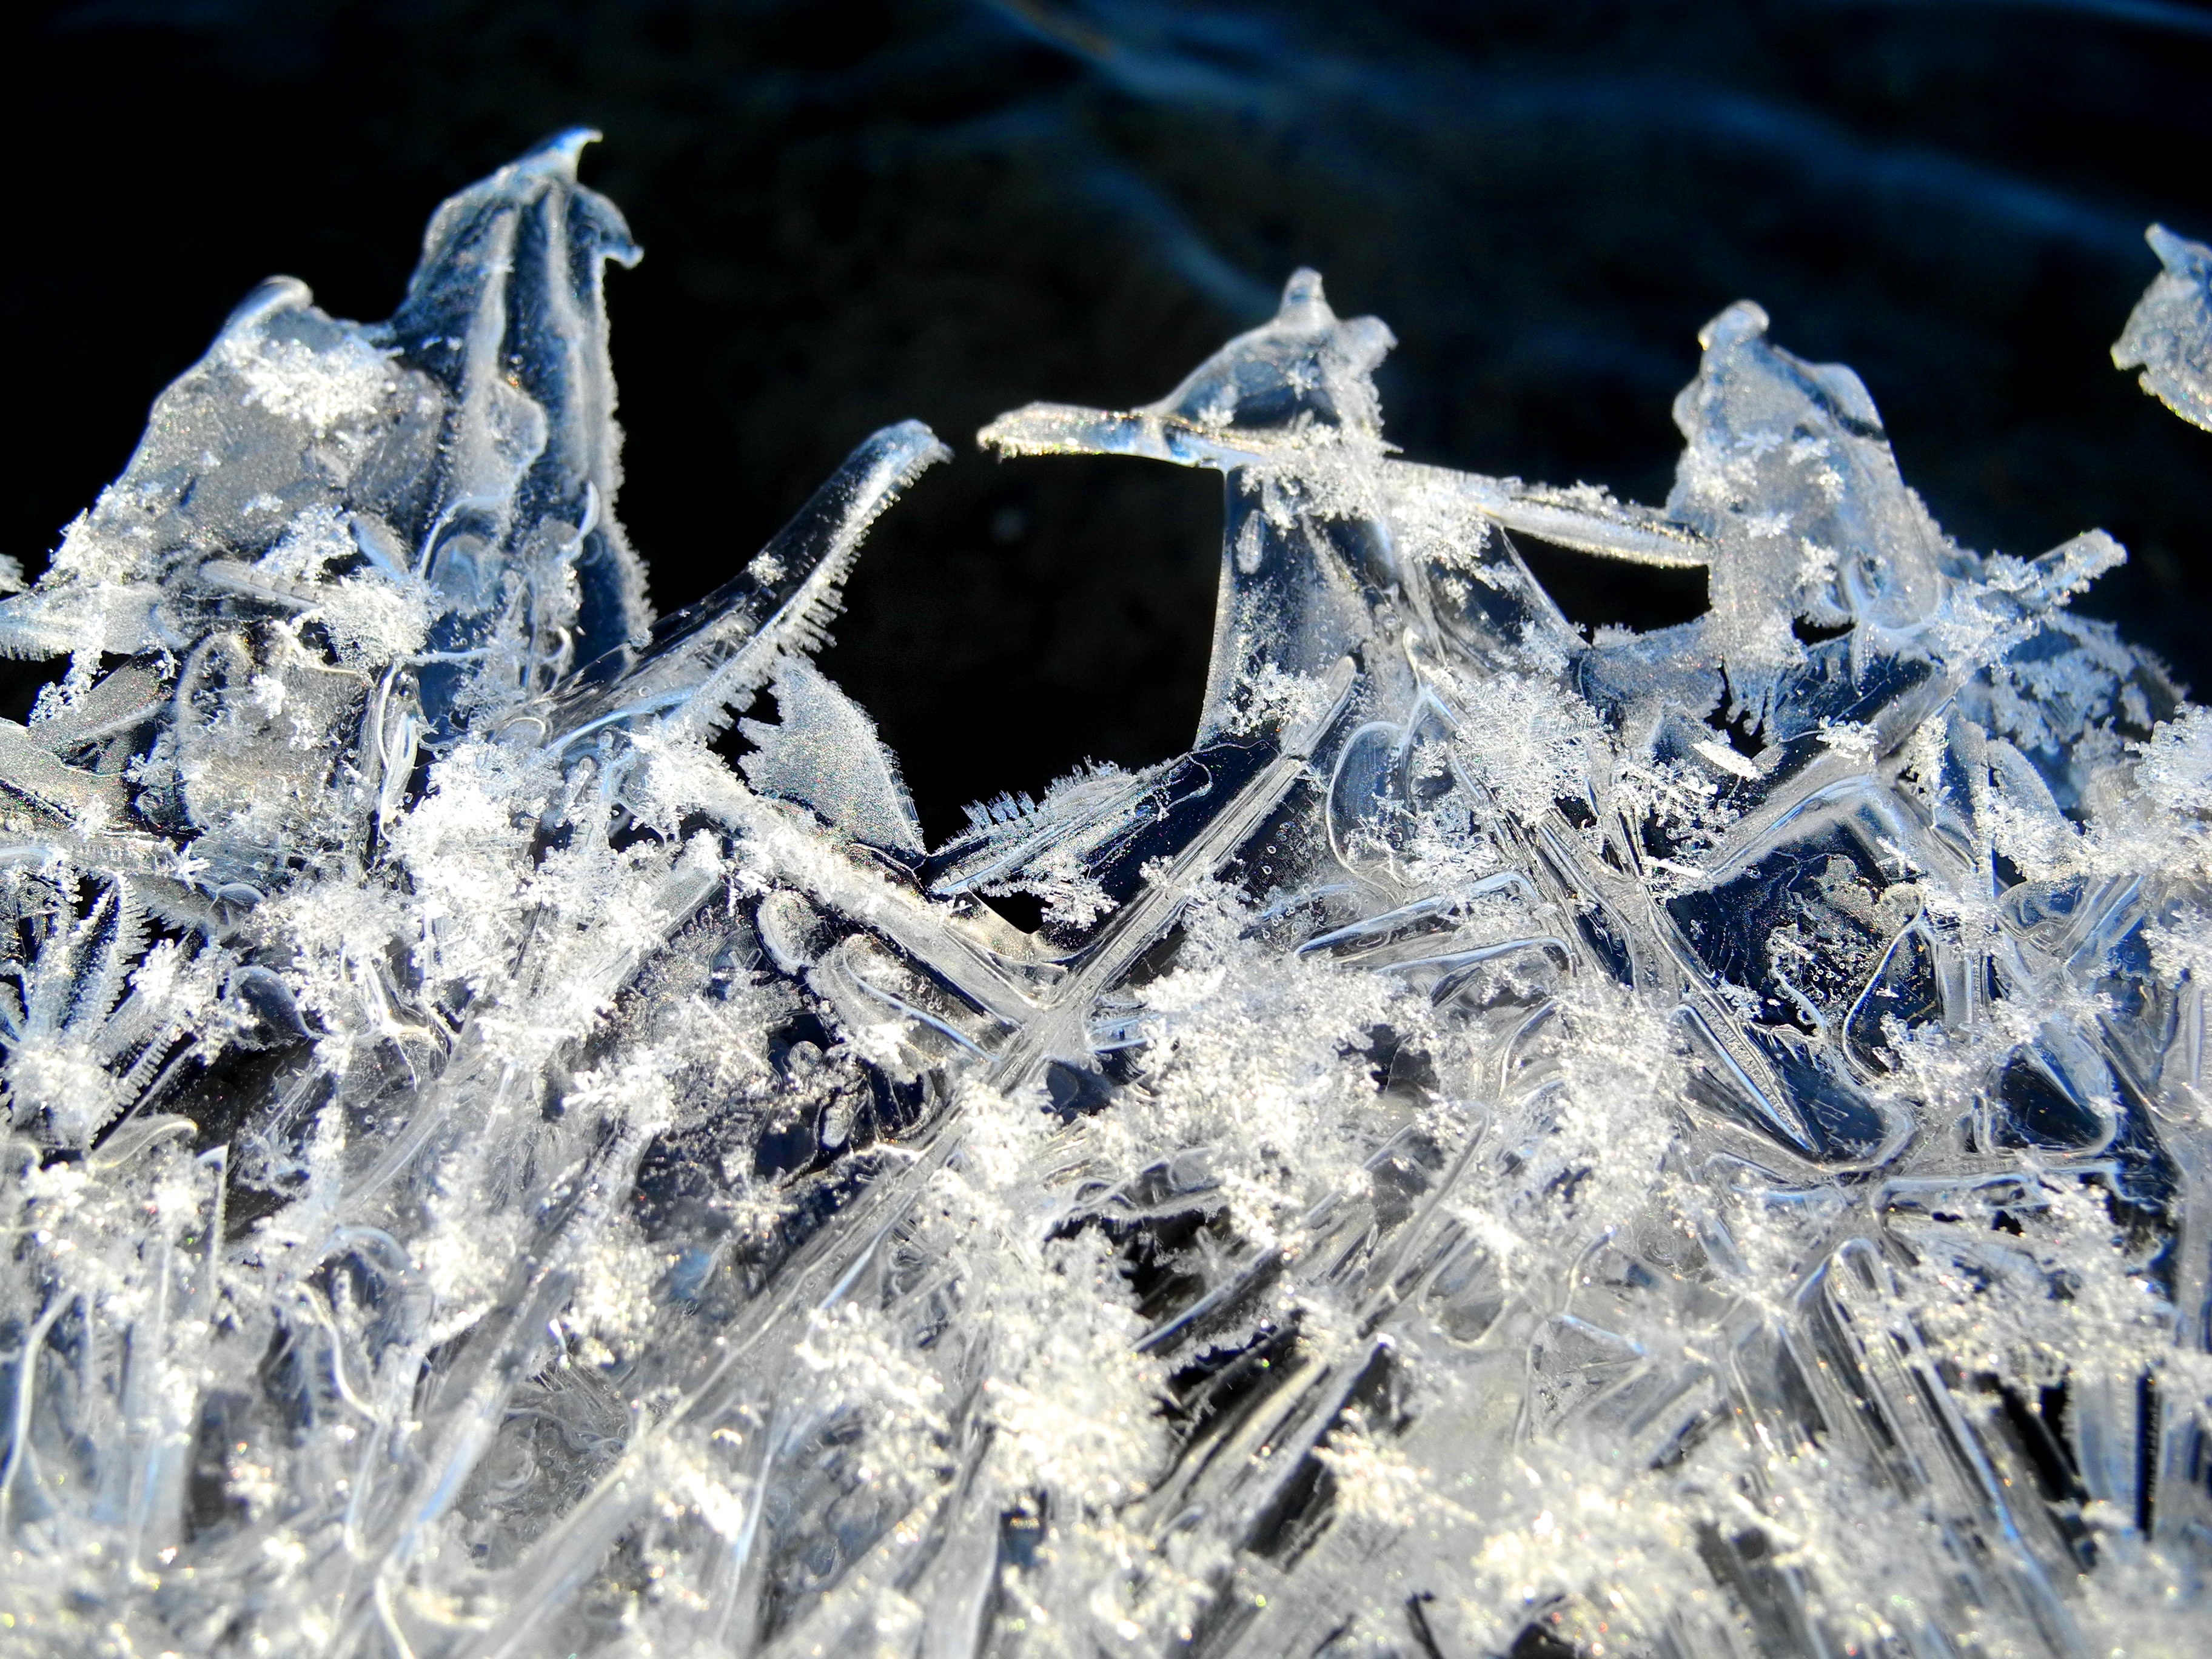
water, branch, snow, winter, frost, ice, season, icing, icicle, crystal, melting, rime, freezing, macro photography, crystals